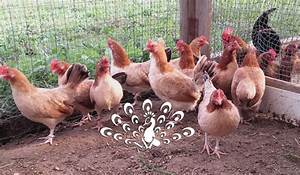
Label: gallina